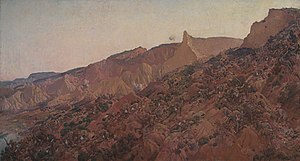
Slaget ved Gallipoli
Maleri af landsætningen på Anzac af George Lambert
Slaget ved Gallipoli fandt sted på den tyrkiske halvø Gallipoli i 1915 under 1. verdenskrig. En kombineret fransk/britisk operation blev dannet for at erobre den osmanniske hovedstad Konstantinopel. Forsøget mislykkedes dog, og man anslår, at 131.000 soldater døde og 262.000 blev såret.